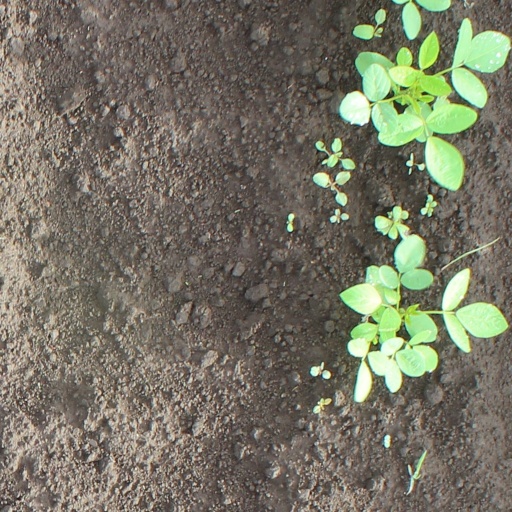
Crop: soybean